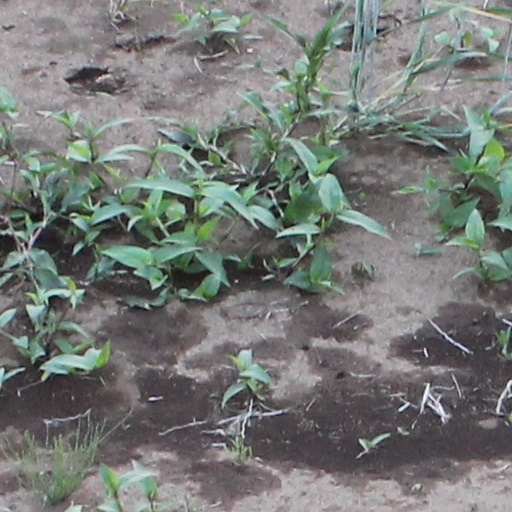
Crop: wheat